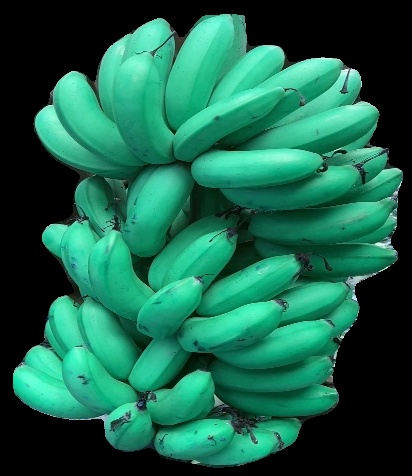
Variety: rasbale
Grade: grade1